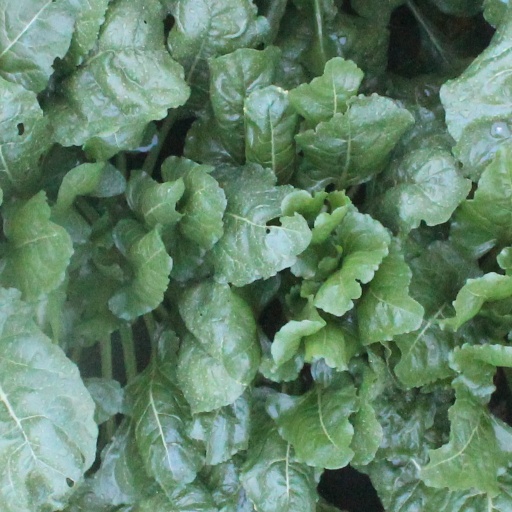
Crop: sugar beet